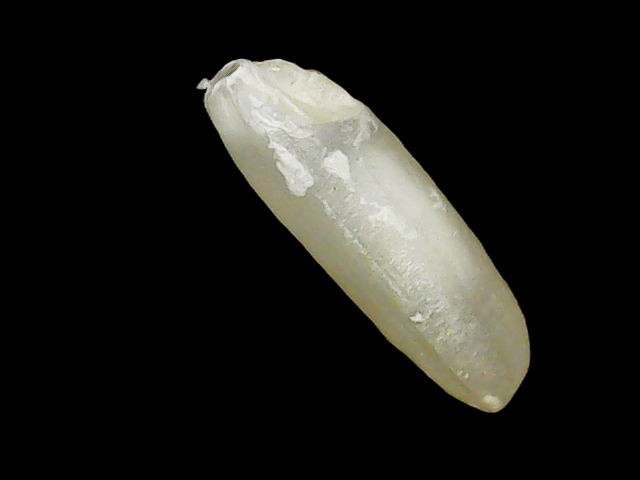
Rice variety: Binadhan21